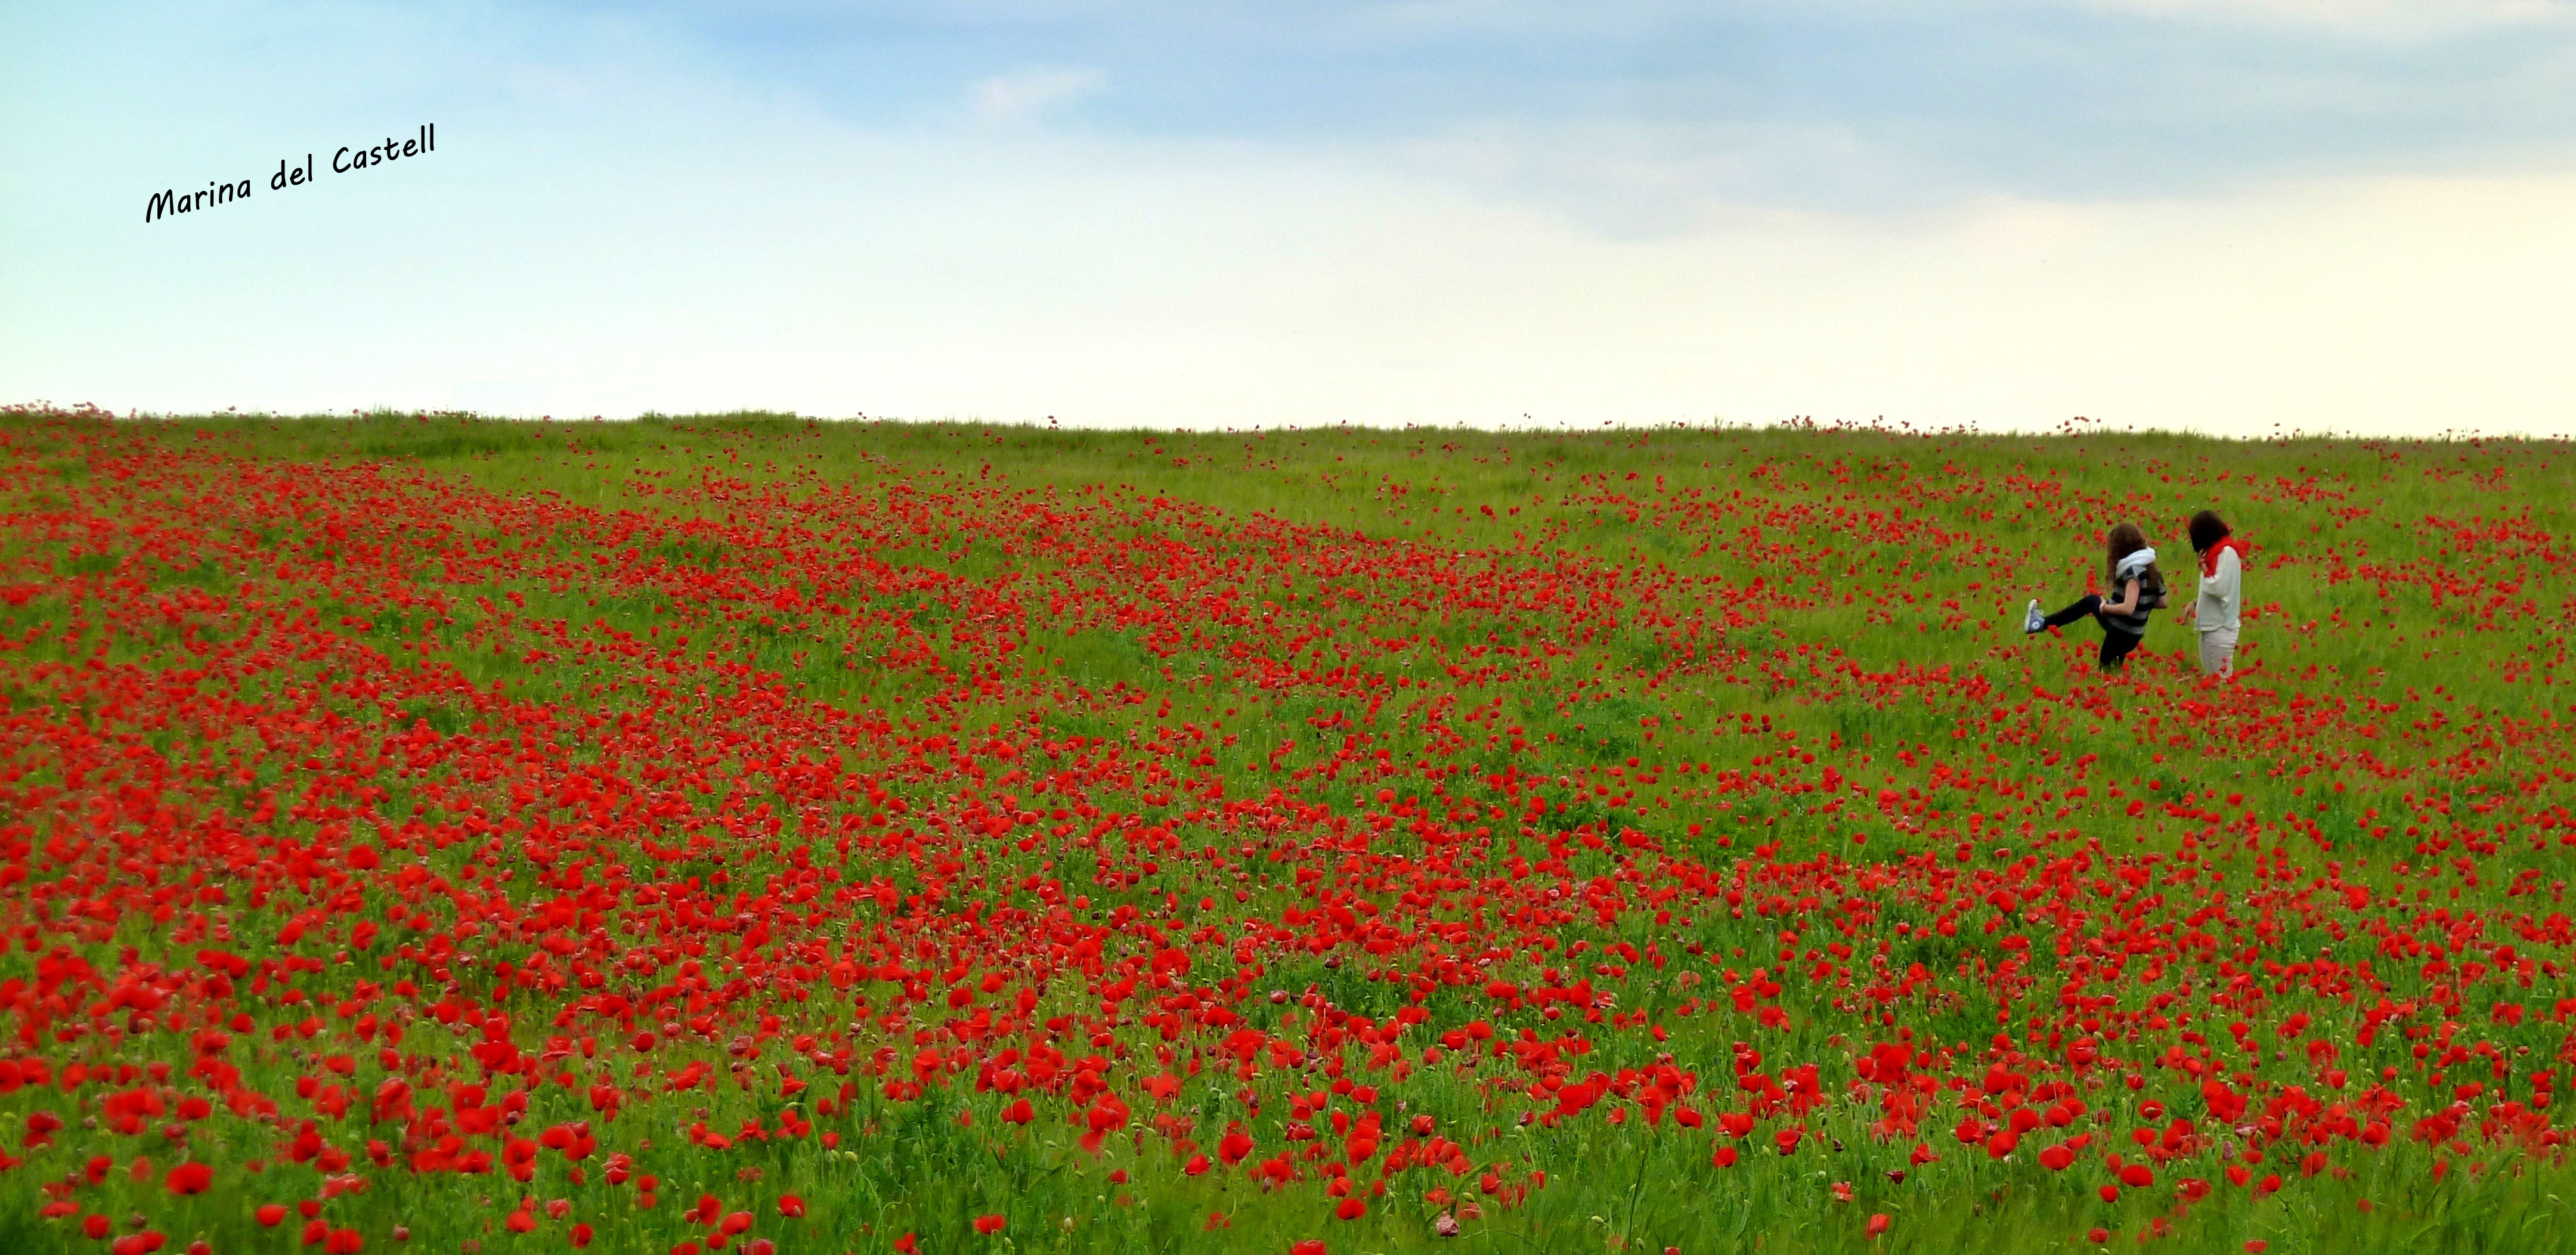
nature, plant, field, meadow, prairie, flower, walk, wildlife, red, pasture, agriculture, fauna, plain, wildflower, klatschmohn, camp, grassland, rot, plateau, fleur, rouge, rojo, flor, naturaleza, campo, amapola, natur, poppy, tarde, silvestre, tiere, flore, blume, poppies, habitat, natura, afternoon, ecosystem, champ, coquelicot, pavot, nachmittag, acker, fiore, wildlebende, tarda, gehen, papaver, rhoeas, cornpoppy, cornrose, tundra, steppe, vermell, rosso, lagarriga, andar, flowering plant, rosella, papavero, rosolaccio, apr smidi, pomeriggio, caminar, mohnblume, marcher, camminare, redpoppy, comune, redweed, ponceau, fieldpoppy, gallaret, klatschrose, flanderspoppy, roella, pipiripip, badabadoc, quicaracoc, natural environment, grass family, land plant, poppy family